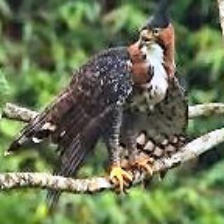
Species: ORNATE HAWK EAGLE
Scientific name: SPIZAETUS ORNATUS